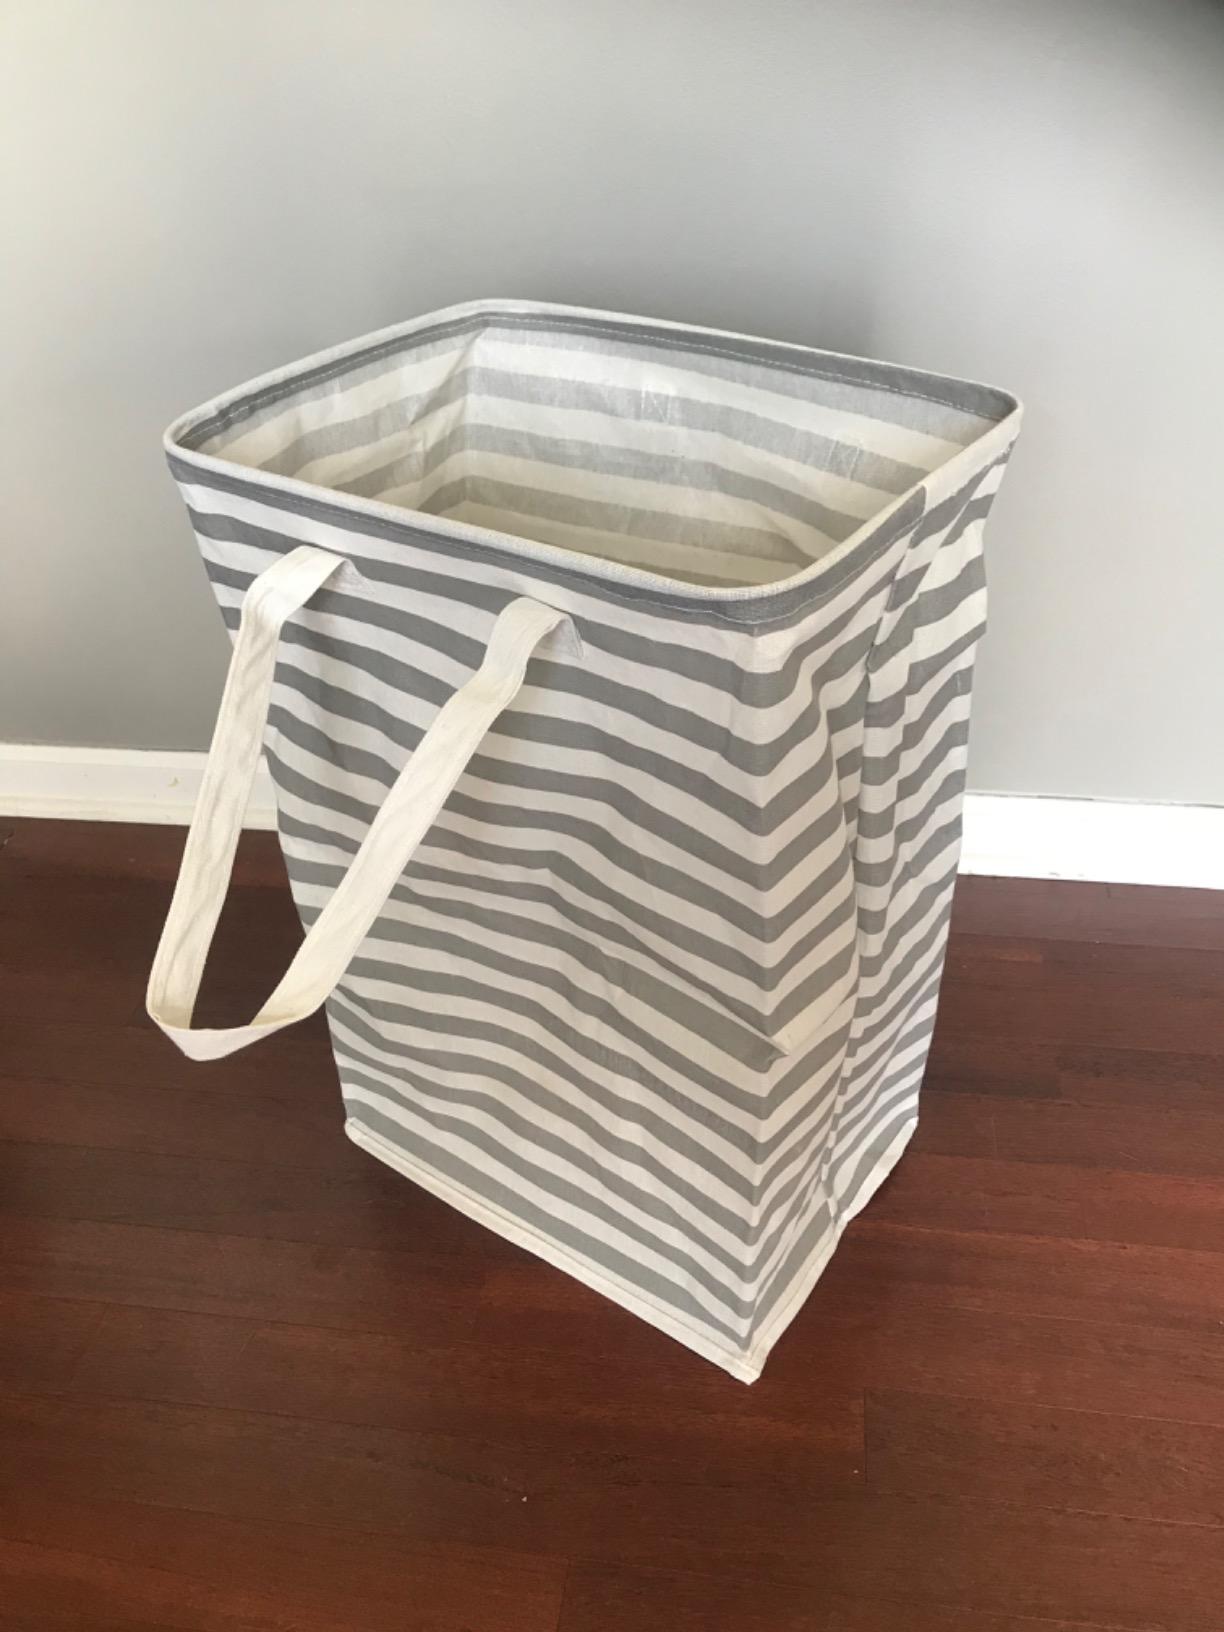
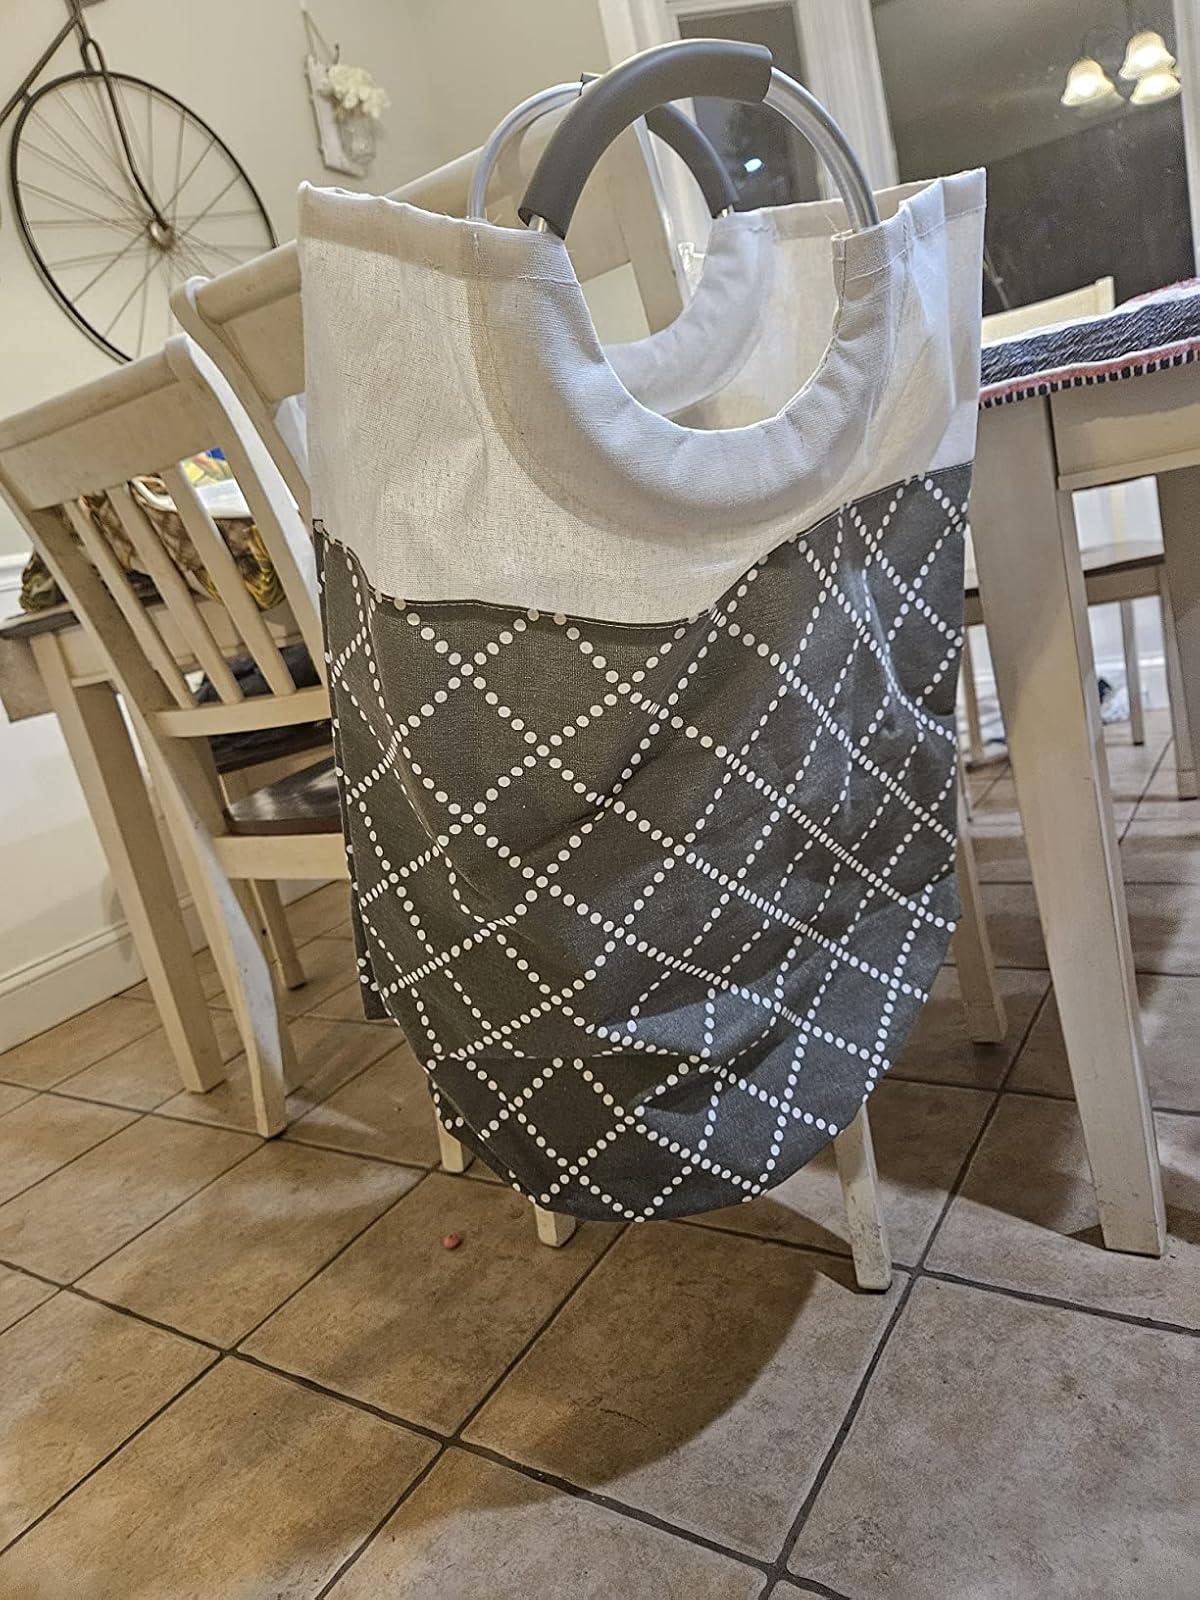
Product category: items_hamper
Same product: no